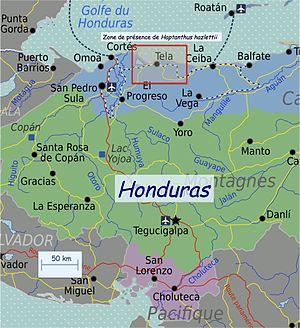
Zone au Honduras où un spécimen de Haptanthus hazlettii a été découvert (Carte de Wikicommons)
Haptanthus hazlettii est une espèce d'arbres de la famille des Buxaceae. Il s'agit de l'une des plus rares que l'on puisse trouver sur Terre, à l'exception peut être de Pennantia baylisiana dont un seul exemplaire est connu dans la nature sur une île de Nouvelle-Zélande. Jusque très récemment il n'existait que deux spécimens d'Haptanthus hazlettii conservés dans des herbiers aux États-Unis et au Honduras. Un exemplaire vivant a été impossible à localiser ces trente dernières années dans son milieu naturel en dépit de cinq expéditions organisées dans ce but. Finalement, le 23 avril 2010, un pied est apparu dans les jumelles de deux botanistes russes partis à sa recherche.